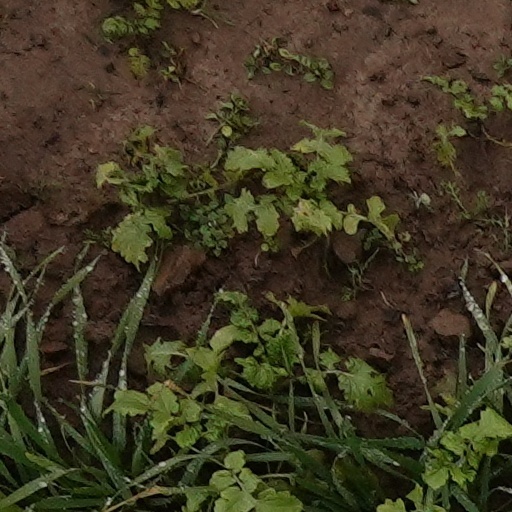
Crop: wheat